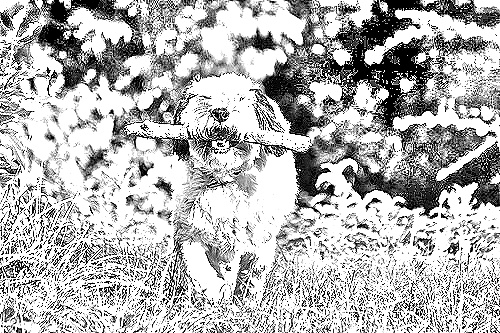
Portrait style: Sketch Portrait